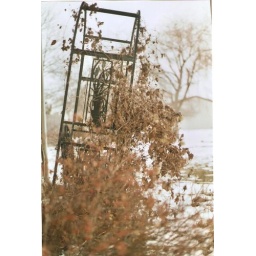
Shot in my backyard. In the spring and summer, this plant is full of flowers and colors and grows around the bench.